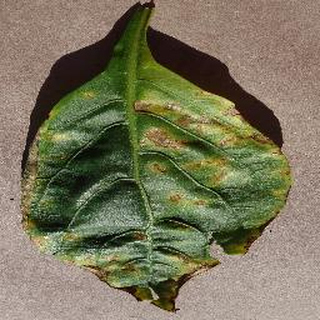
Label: bell_pepper_bacterial_spot